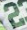
Number: 2